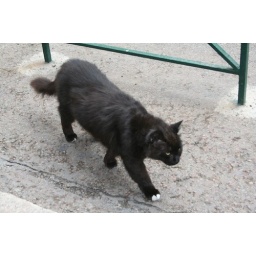
A feral cat (along with several fleas) hurries past my cafe table in Bonifacio